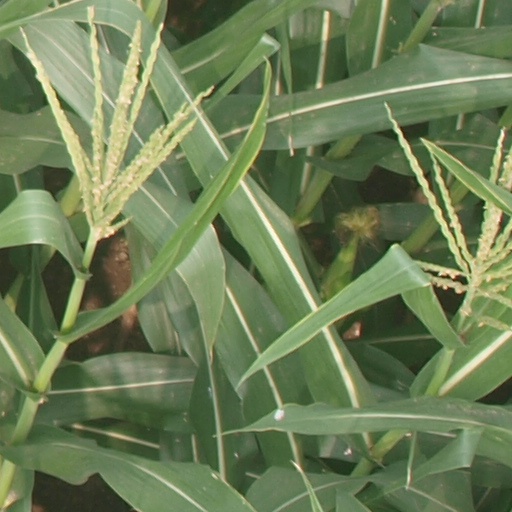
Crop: maize; corn